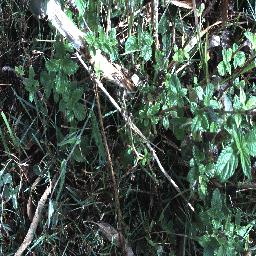
Label: lantana